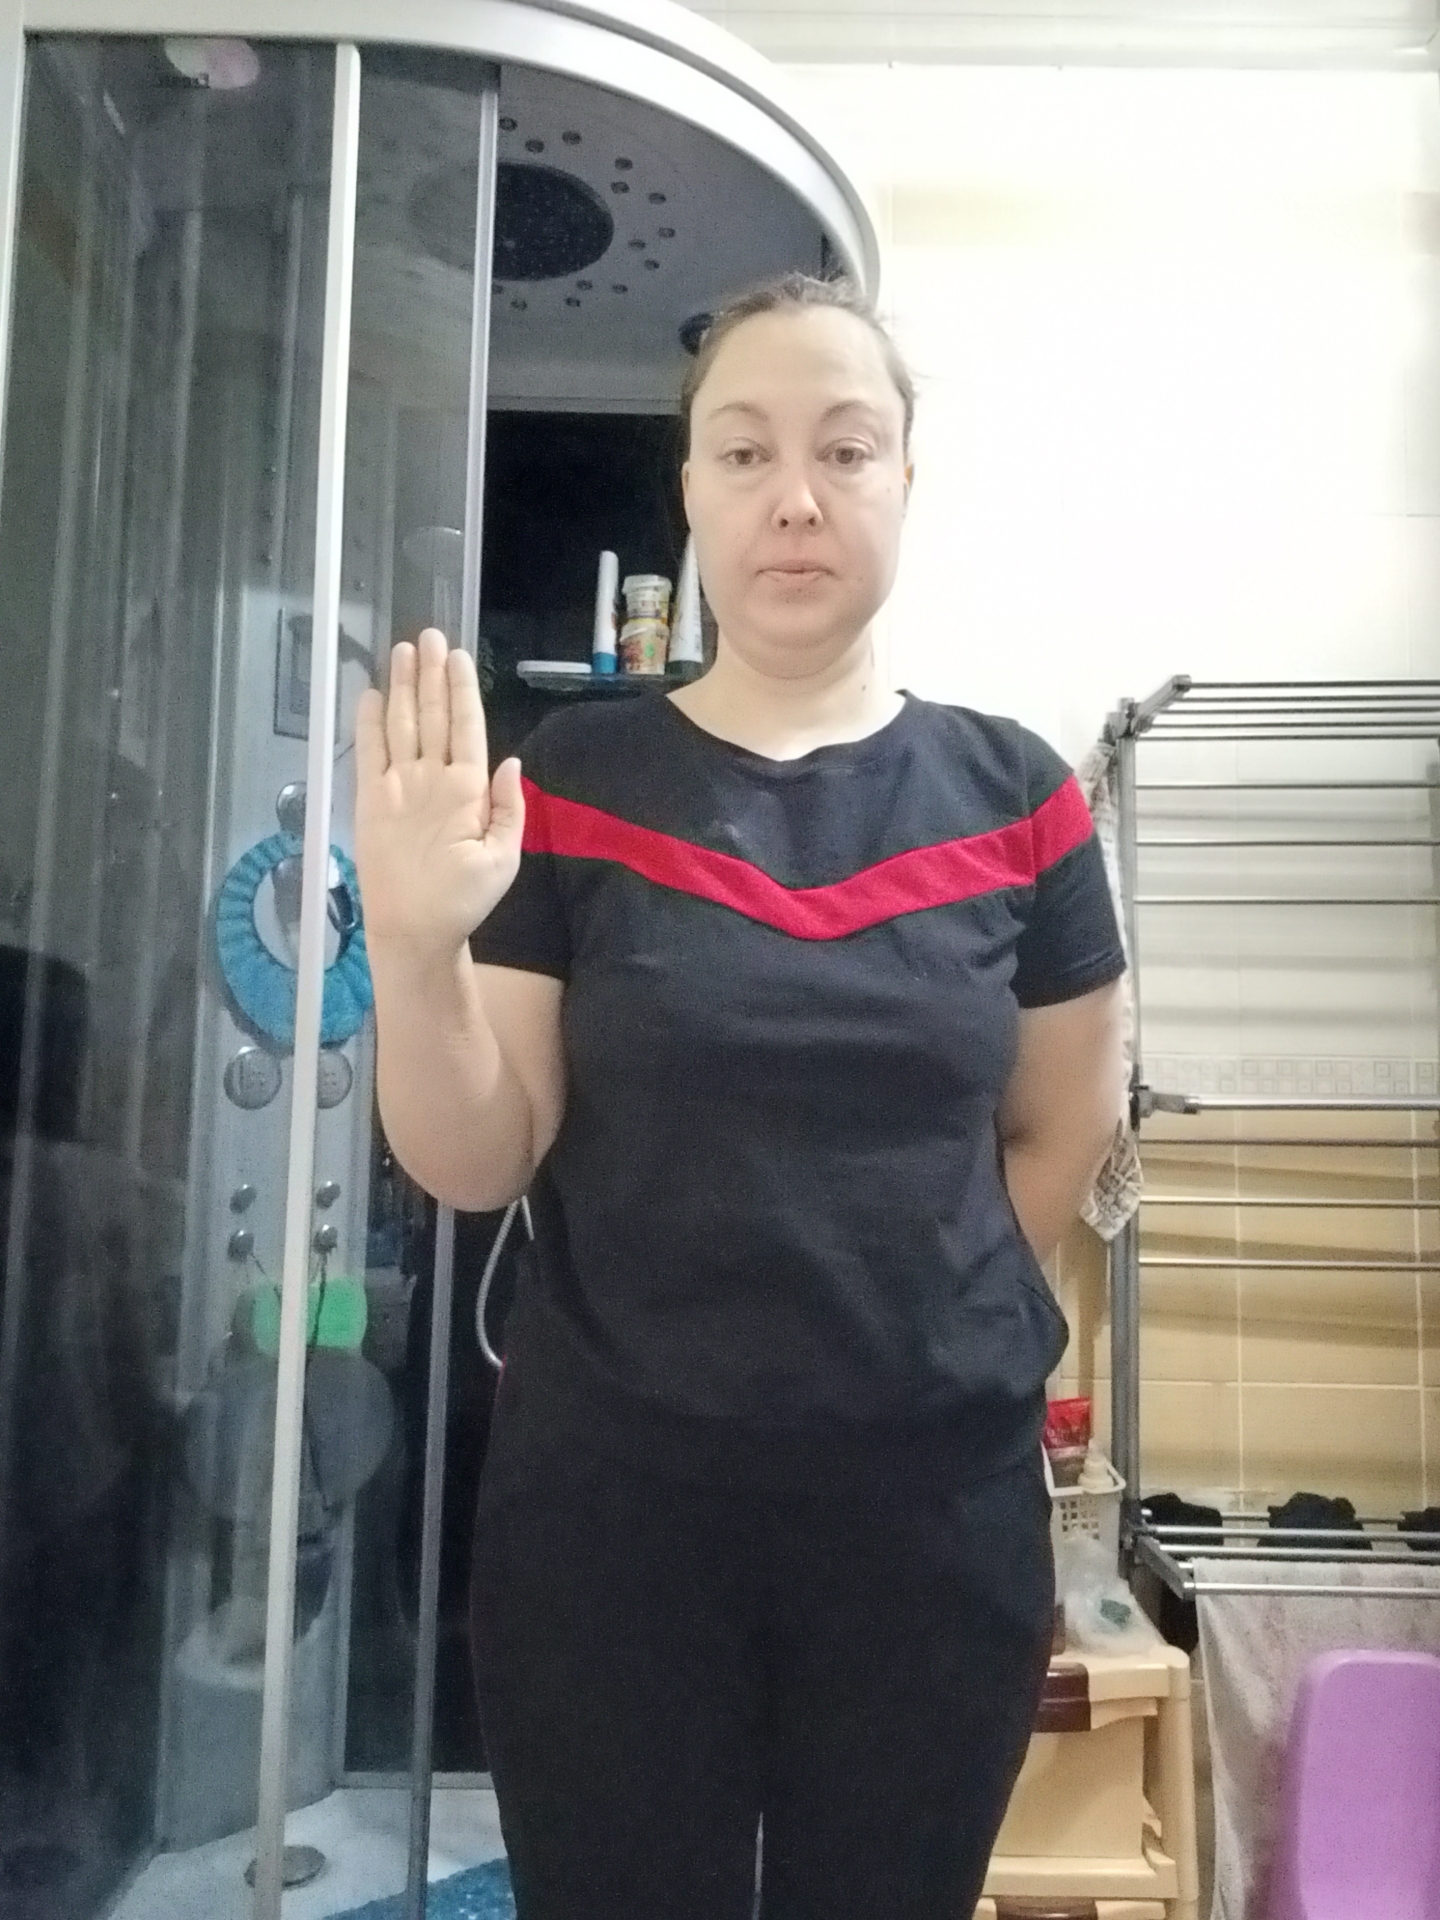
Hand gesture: stop